Download Festival

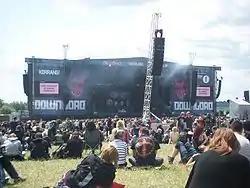
Just before Escape the Fate's set on the main stage at Download Festival 2011

The Download Festival was confirmed to return to Donington on the 10, 11, and 12 June 2011. Linkin Park and System of a Down were the two main stage headliners officially announced, with Saturday subheadliners Avenged Sevenfold and Sunday second stage headliner Rob Zombie announced a short while later.